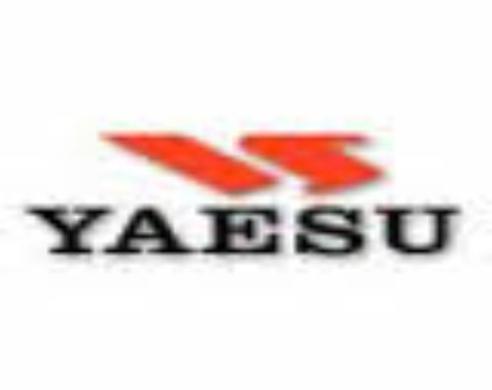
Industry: Electronic